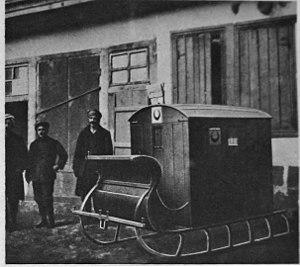
Le Miroir numéro_129, page_15_vue d'une ambulance_du_Croissant_rouge capturée par les troupes russes.
L’histoire de l’armée ottomane peut être divisée en cinq périodes principales. Les bases de ce qu'elle deviendra sont posées entre 1299 avec la fondation de l'empire ottoman et 1453. La « période classique » débute en 1451 avec le couronnement du sultan Mehmed II, jusqu'à la paix de Zsitvatorok en 1606. Les réformes militaires couvrent une période qui s'étend de 1606 à 1826, où l'armée ottomane entre dans ce qui est appelé la « période moderne » jusqu'au milieu du XIXᵉ siècle. Le déclin de l'empire et de son armée commence en 1861 avec le règne du sultan Abdülaziz et s'effondre en 1918 après l'armistice de Moudros.